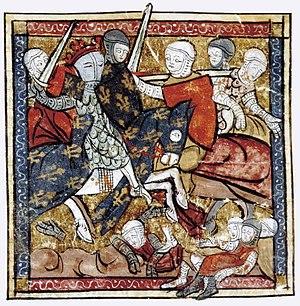
Capture de Ferdinand de Portugal, dit Ferran de Flandres, à la bataille de Bouvines. Enluminure des Grandes Chroniques de France, bibliothèque municipale de Castres, BM 0003, folio 285.